Andrew Poje

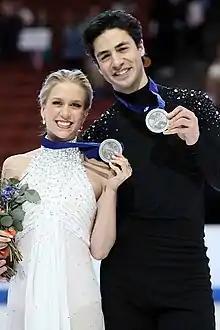
Kaitlyn Weaver and Andrew Poje at the 2019 Four Continents Championships

Andrew Poje (born February 25, 1987) is a Canadian ice dancer. With partner Kaitlyn Weaver, he is a three-time World medalist (2014 silver, 2015 and 2018 bronze), a two-time Four Continents champion (2010, 2015), a two-time Grand Prix Final champion (2014–15, 2015–16), and a three-time Canadian national champion (2015, 2016, 2019).